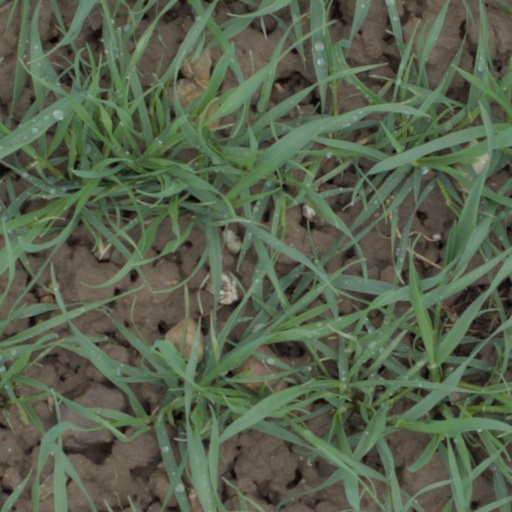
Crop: wheat